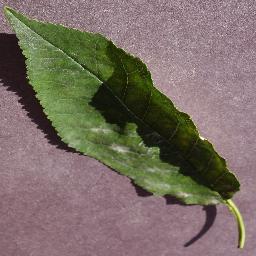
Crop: cherry
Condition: (including_sour)_powdery_mildew